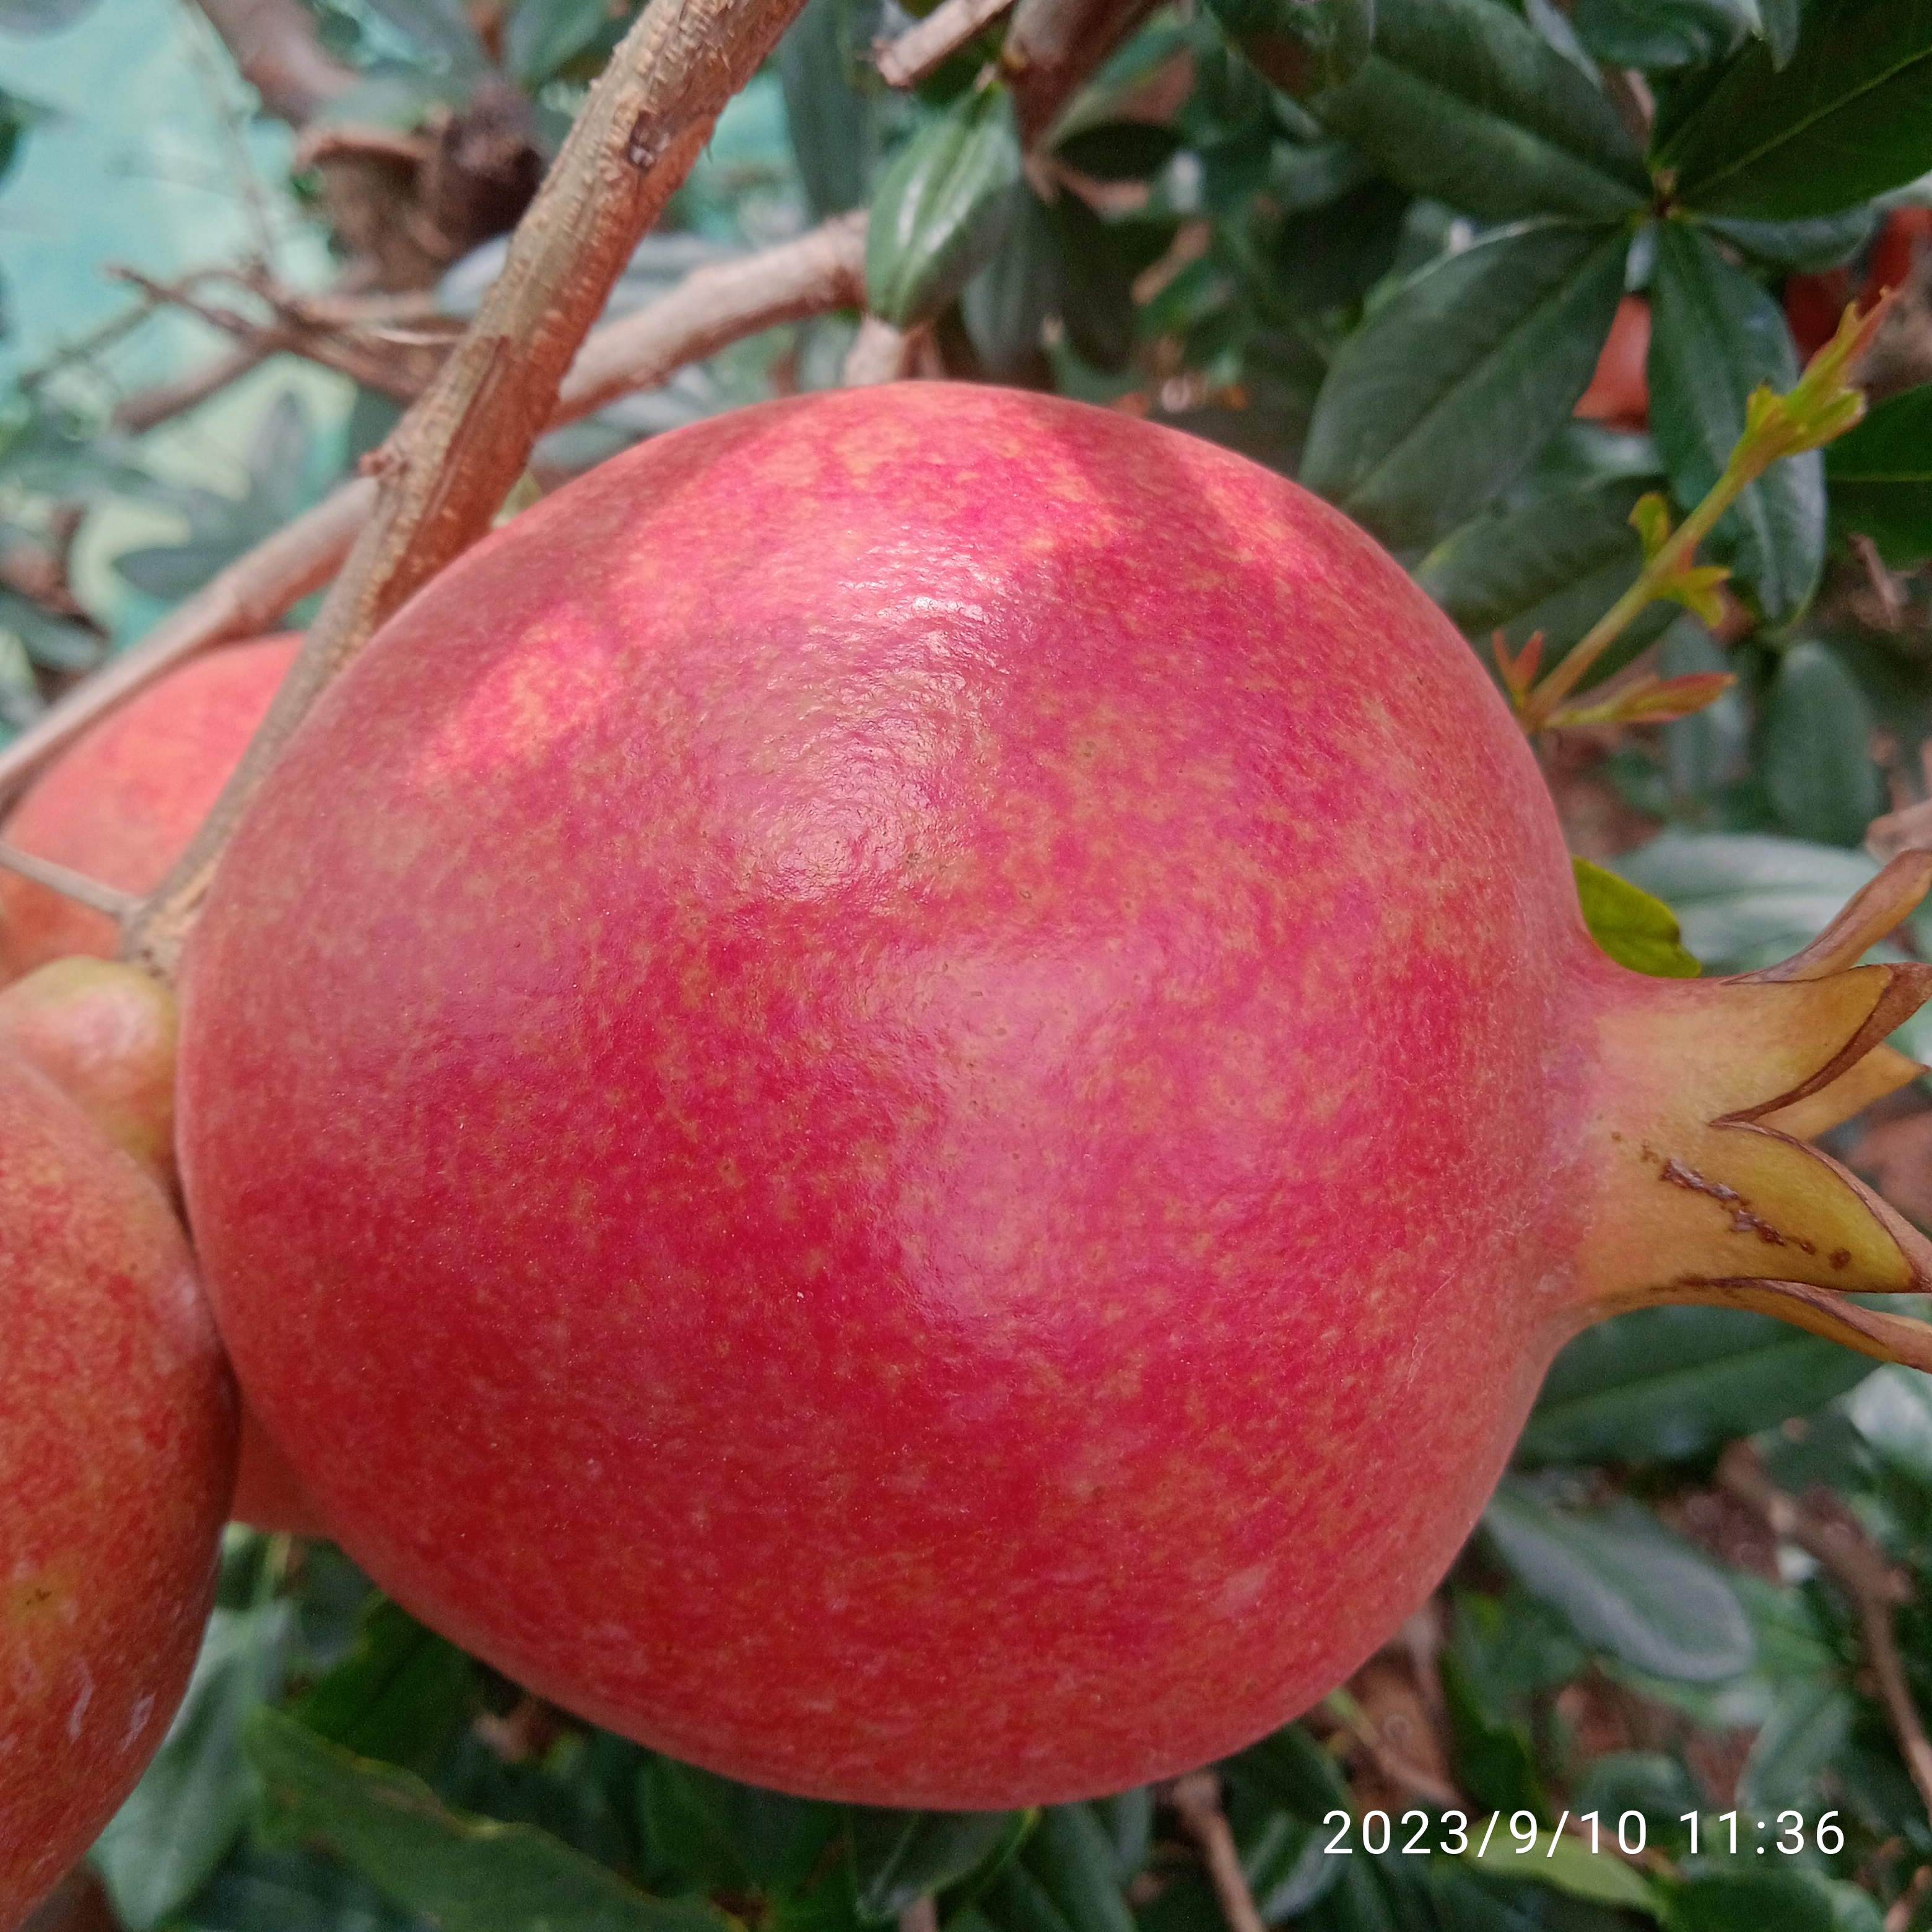
Label: Healthy